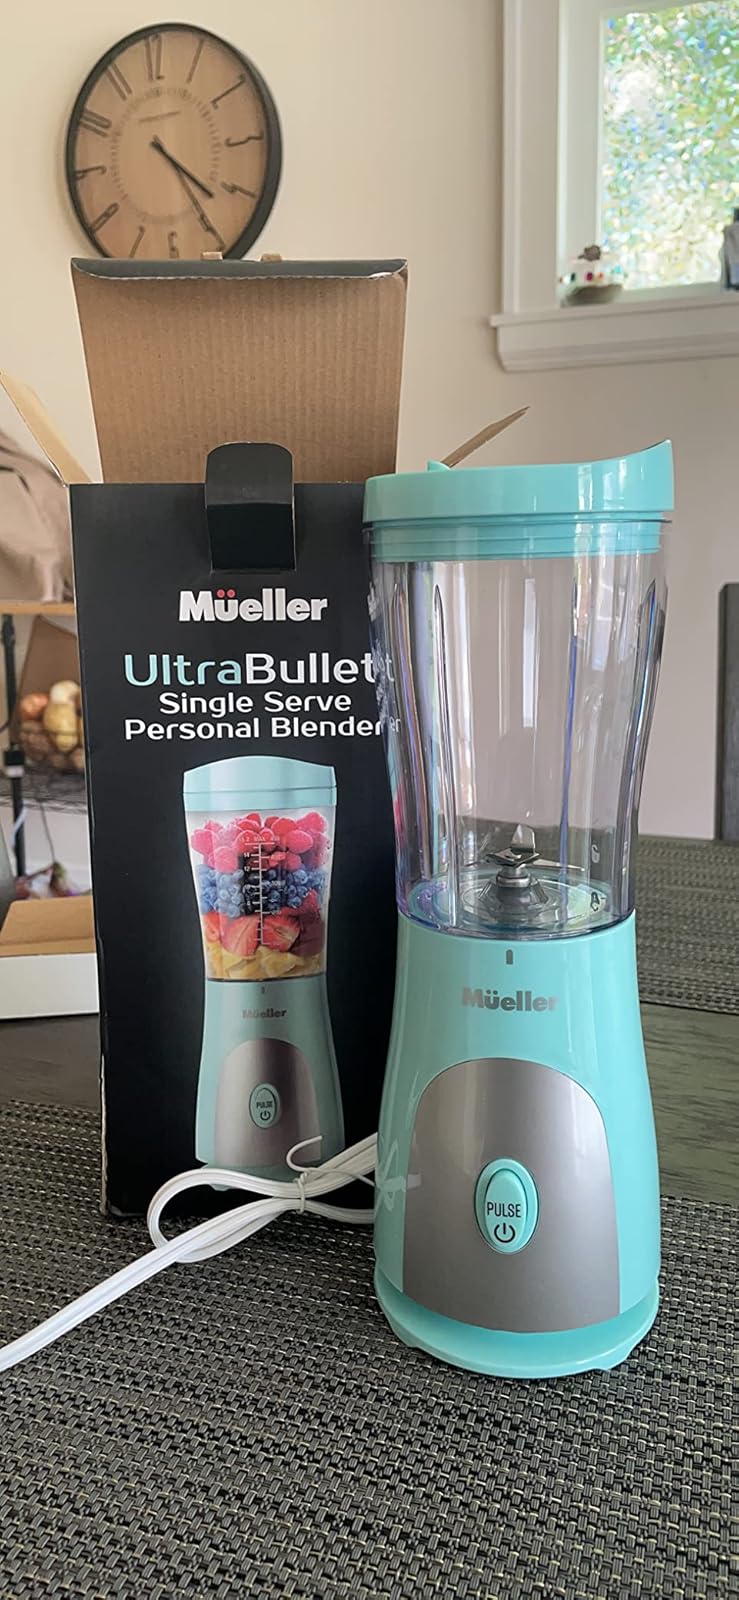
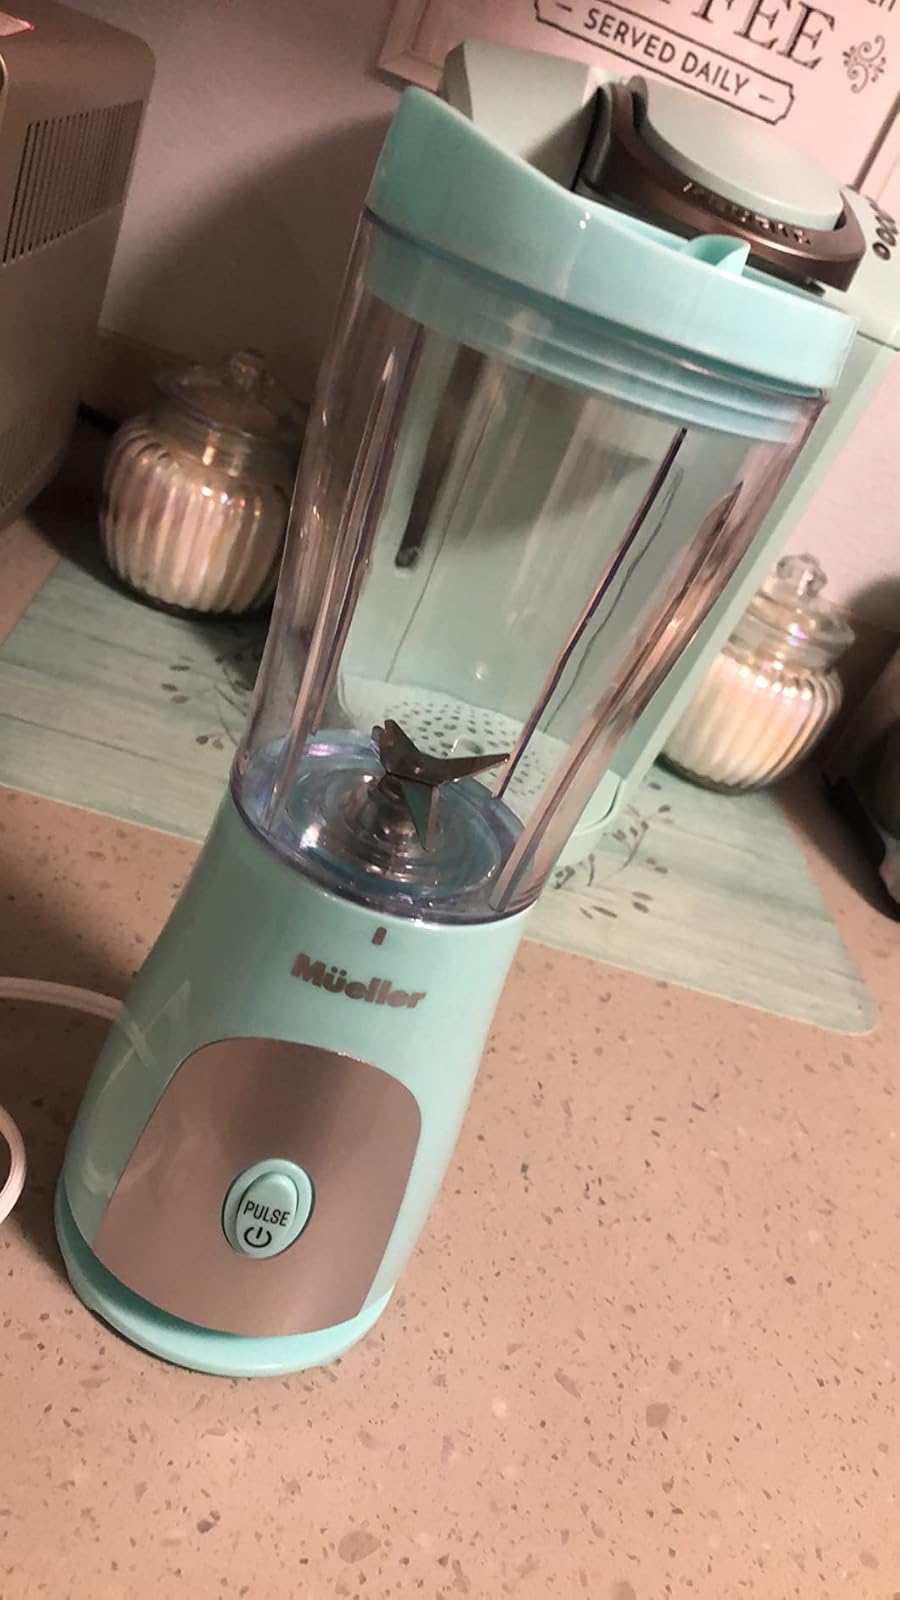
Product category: items_blender
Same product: yes